Free Syrian Army

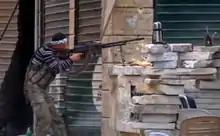
An FSA fighter engaged in a firefight in Aleppo

The Free Syrian Army on the local level engages and ambushes the state's shabiha militia and confronts the army during which it encourages defections. Some members of the Free Syrian Army have stated that the organization does not have the resources to occupy and take control of territories, and instead relies primarily on hit and run attacks to prompt the Syrian army into withdrawing. The FSA also uses improvised explosive devices to attack military convoys of buses, trucks and tanks that are transporting supplies and security reinforcements and engages in attack and retreat operations on government checkpoints. In neighborhoods opposed to the government, the FSA has acted as a defense force, guarding streets while protests take place and attacking the militias, known as shabiha, which are an integral part of the government's efforts to suppress dissent. In Deir ez-Zor, Al-Rastan, Abu Kamal and other cities the Free Syrian Army, however, engaged in street battles that raged for days with no particular side gaining the advantage. The FSA has also sought international help in bringing down the Assad government. It has asked the international community for arms and the implementation of a no fly zone and naval blockade of Syria